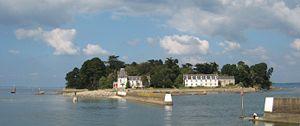
Douarnenez [dwaʁnəne] est une commune française, située dans le département du Finistère en région Bretagne.
L'île Tristan est une petite île bretonne, située dans la baie de Douarnenez, face au Port-Rhu. Propriété de la famille du poète Jean Richepin depuis 1911, elle a été rachetée par le Conservatoire du littoral pour être soigneusement préservée. Son nom français, comme pour l'Île Seguin par exemple, est celui de son propriétaire durant la Révolution, au moment où fut établi le cadastre.